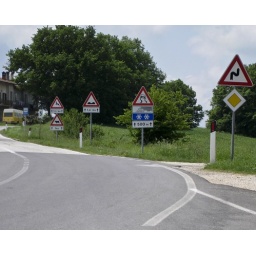
They love their street signs in Italy